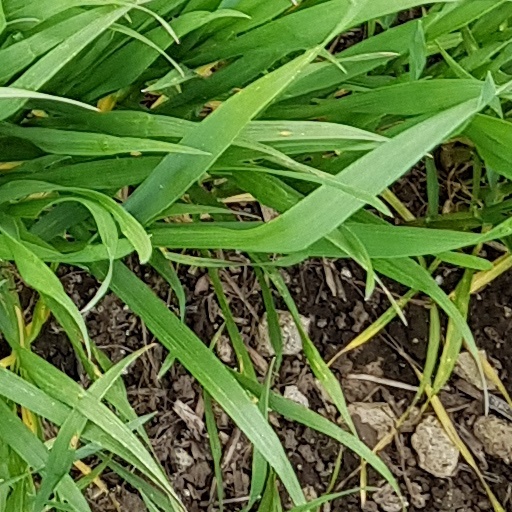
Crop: wheat